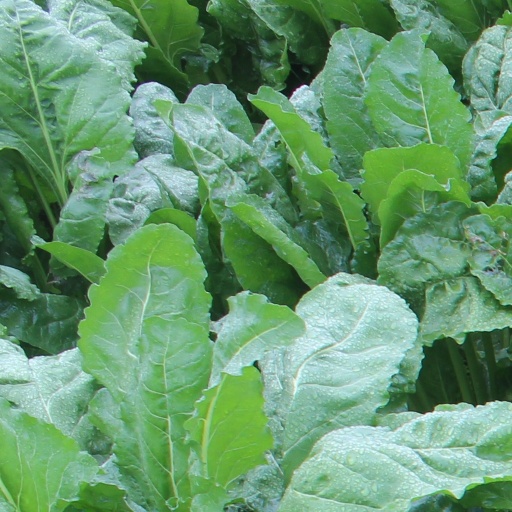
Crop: sugar beet